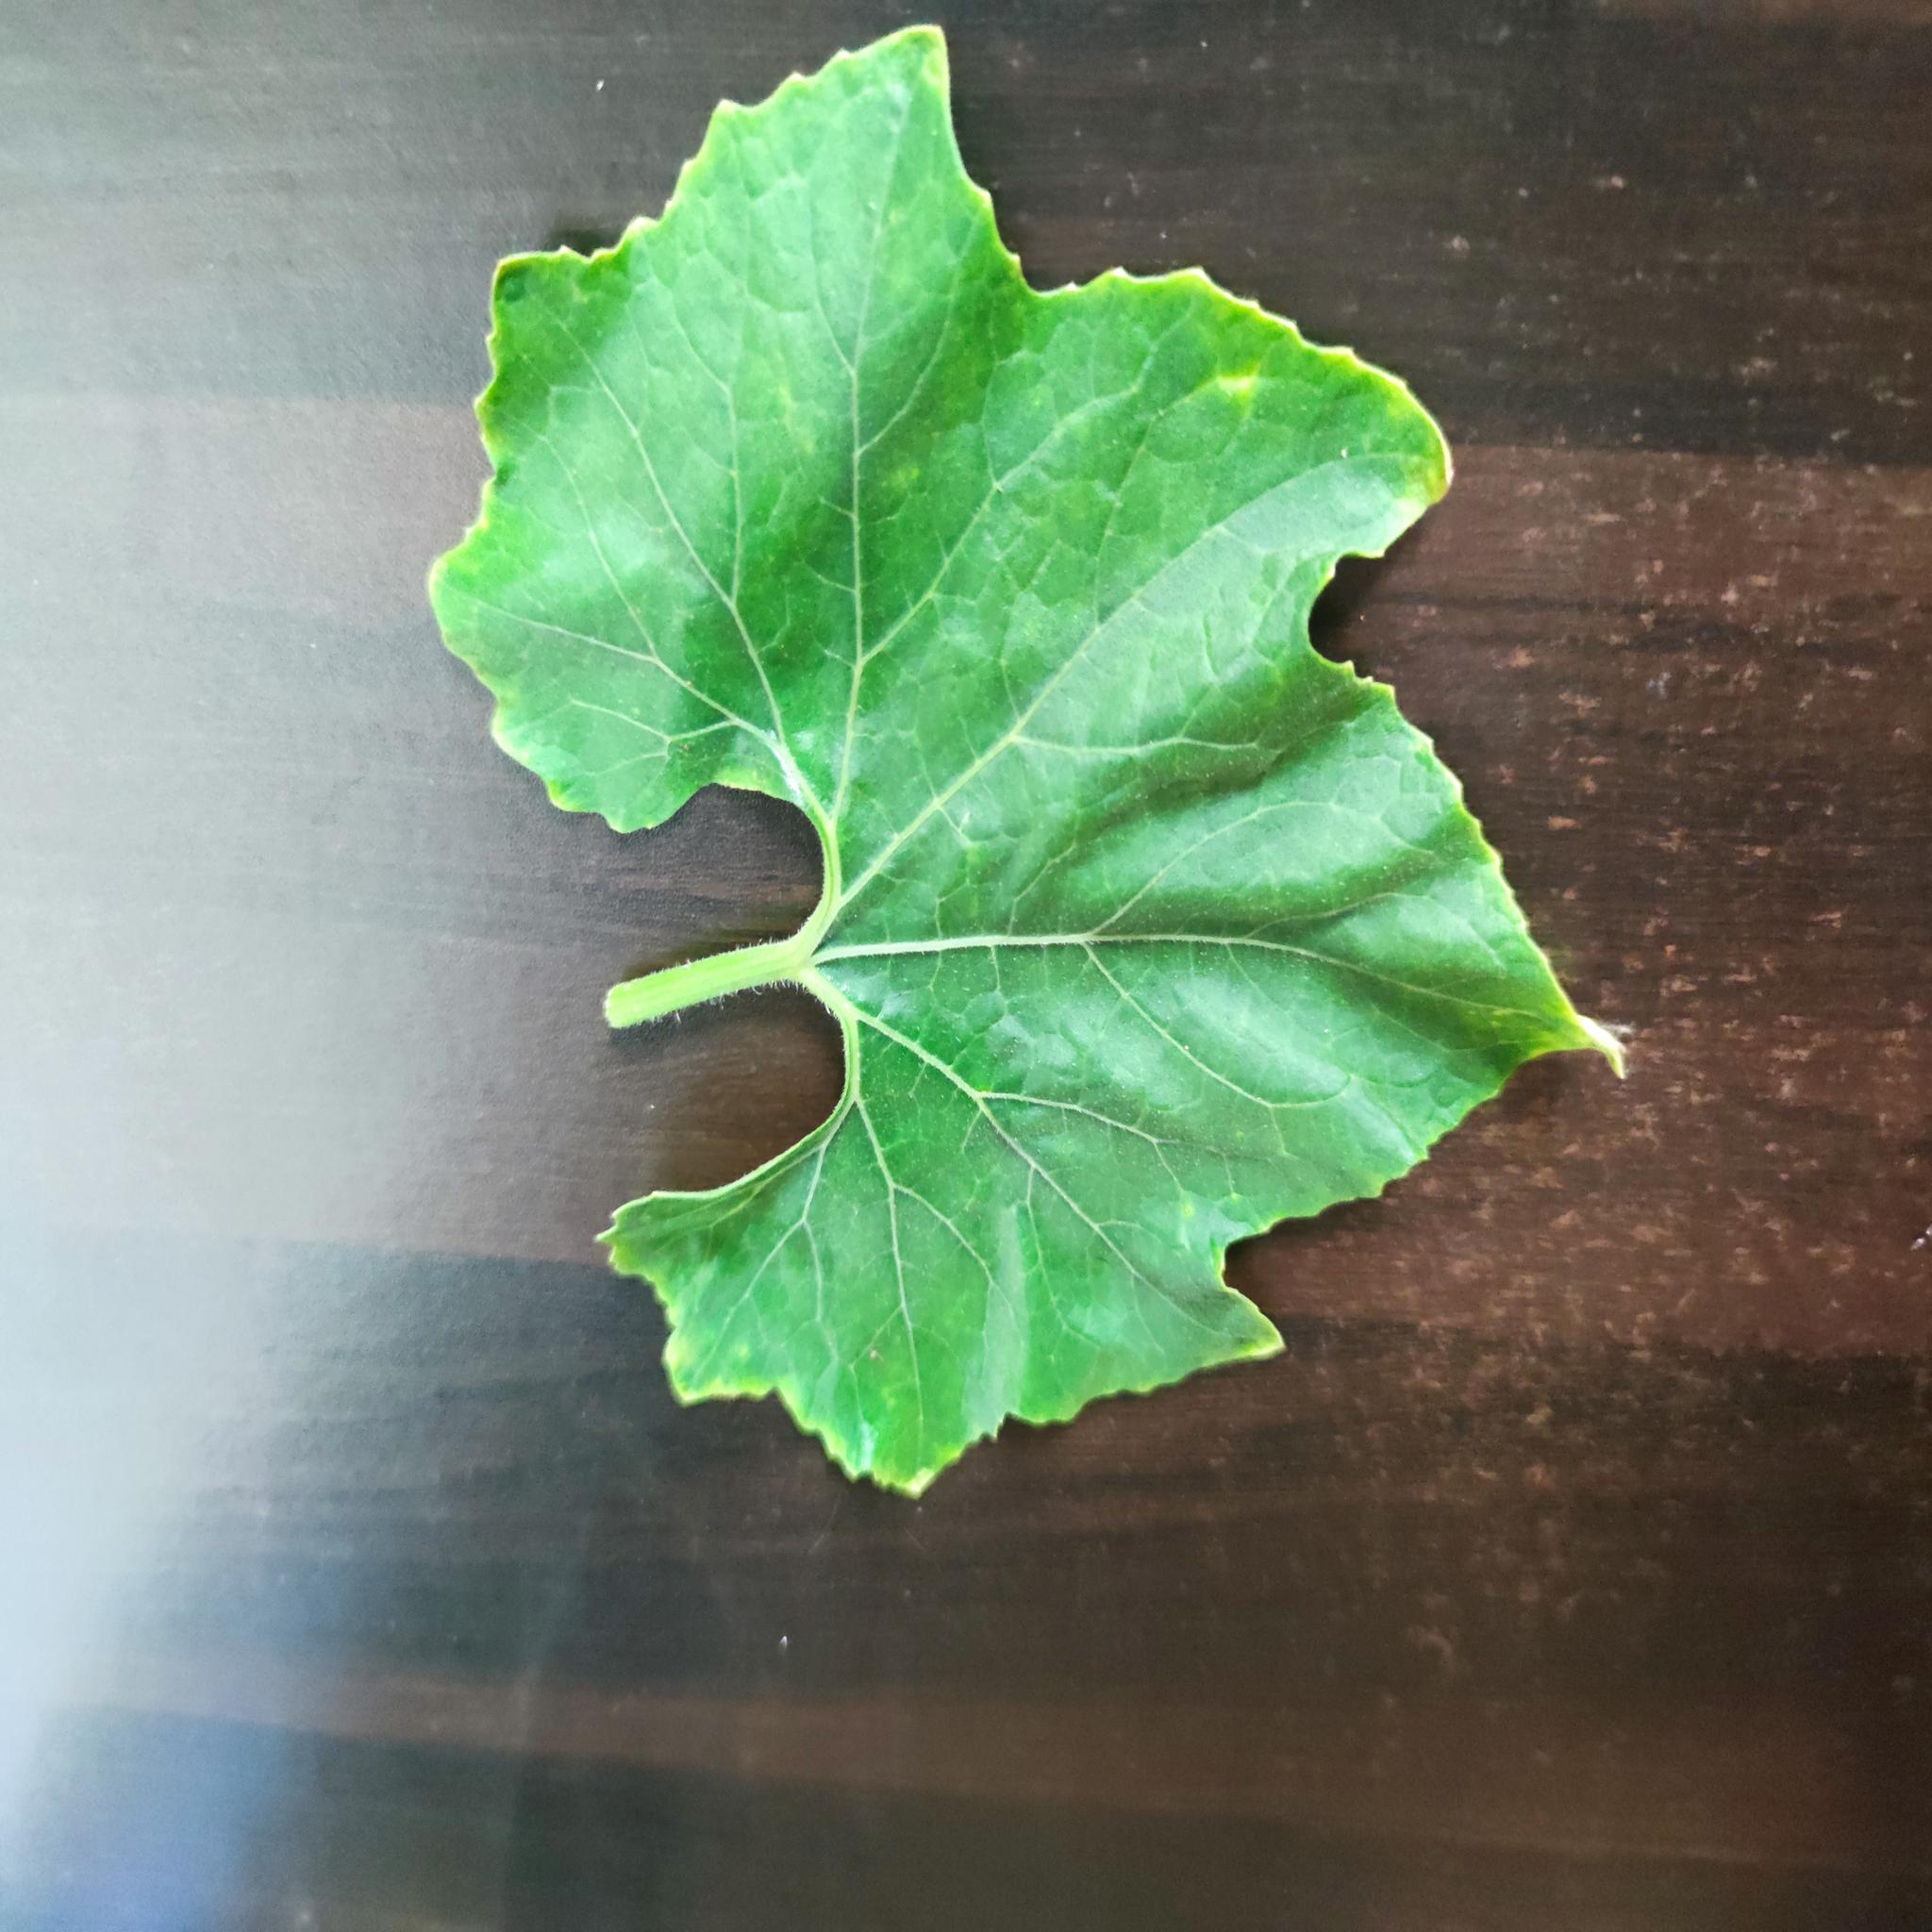
Label: Healthy